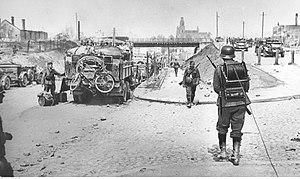
Hrodna ou Grodno est une ville de Biélorussie et la capitale administrative de la voblast de Hrodna. Sa population s'élevait à 368 710 habitants en 2017.